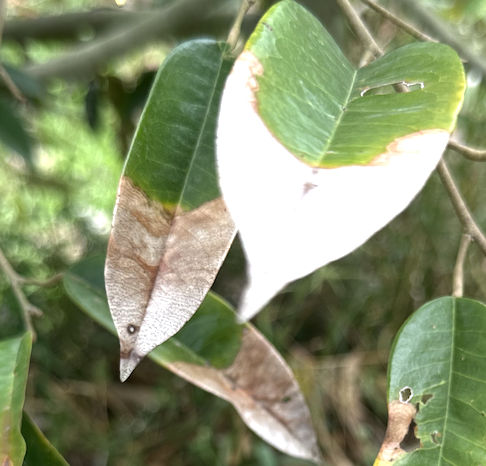
Label: anthracnose_disease